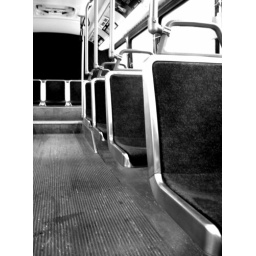
On the number 27 SEPTA bus on the way home from my last day in Philly *sniff*